William George Wilson

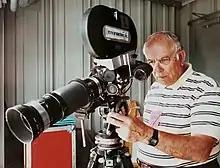
Bill Wilson shooting Army football highlights at West point

William G. Wilson (March 10, 1917 – October 28, 2007) was an American cinematographer and Director of Photography (DP) who filmed hundreds of championship sporting events during a career that spanned more than 50 years. Wilson filmed baseball, football, basketball, ice hockey, golf, boxing, horse-racing and auto racing. His pioneering work in television news-filming for WFIL-TV in Philadelphia, the first ABC affiliate station in the nation, set early standards for filming news and sports. During World War II, Wilson served as a combat cameraman and aviator with the United States Marine Corps, filming major action in the South Pacific on the ground and in the air.